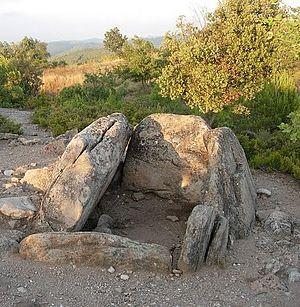
Cette liste non exhaustive recense les principaux sites mégalithiques en Catalogne, en Espagne.